Fort Apache (hostile place)

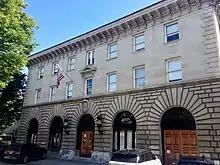
The "Fort Apache" precinct house at 1086 Simpson Street in the Bronx

Fort Apache is, metaphorically, a building, complex, or defensive site providing shelter from hostile action in the form of crime (in police and crime drama) or native insurrection or enemy attack (in John Ford movies).